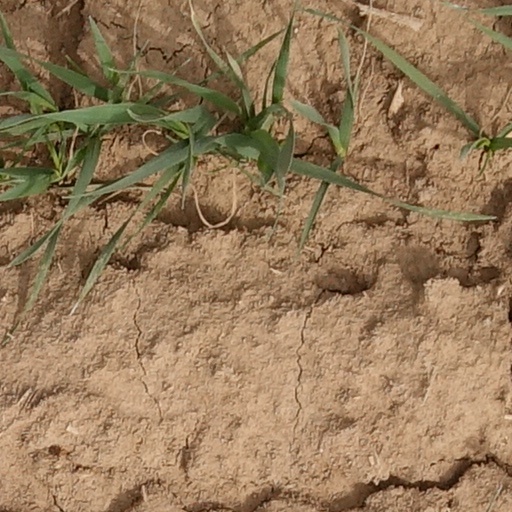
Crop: wheat